Joe DiMaggio

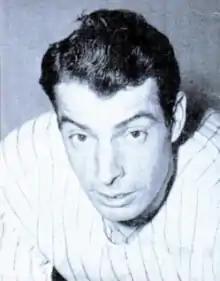
DiMaggio in 1951, his last year in baseball

I feel like I have reached the stage where I can no longer produce for my club, my manager, and my teammates. I had a poor year, but even if I had hit .350, this would have been my last year. I was full of aches and pains and it had become a chore for me to play. When baseball is no longer fun, it's no longer a game, and so, I've played my last game.